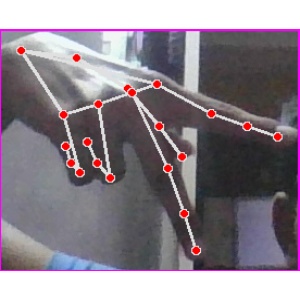
अक्षर: प